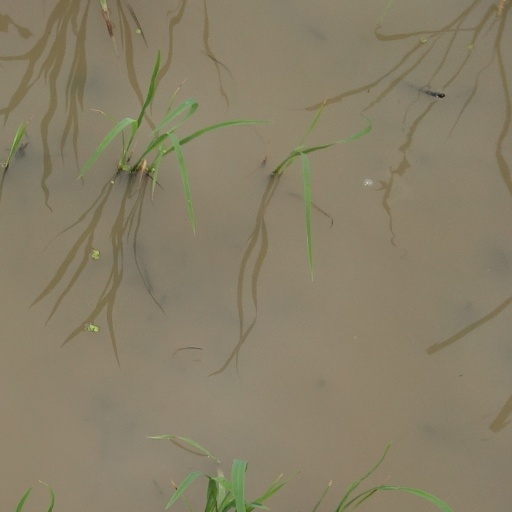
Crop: rice